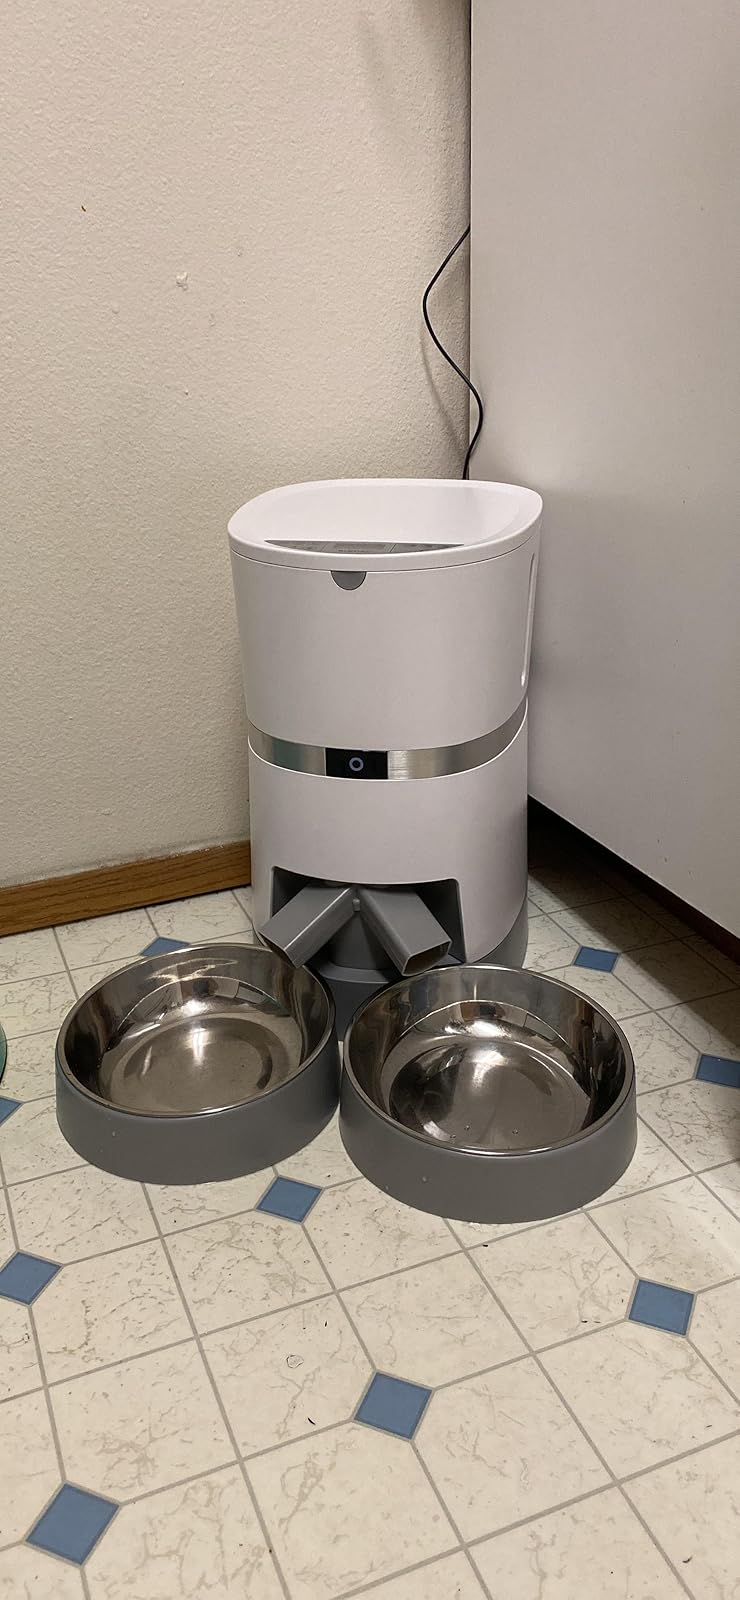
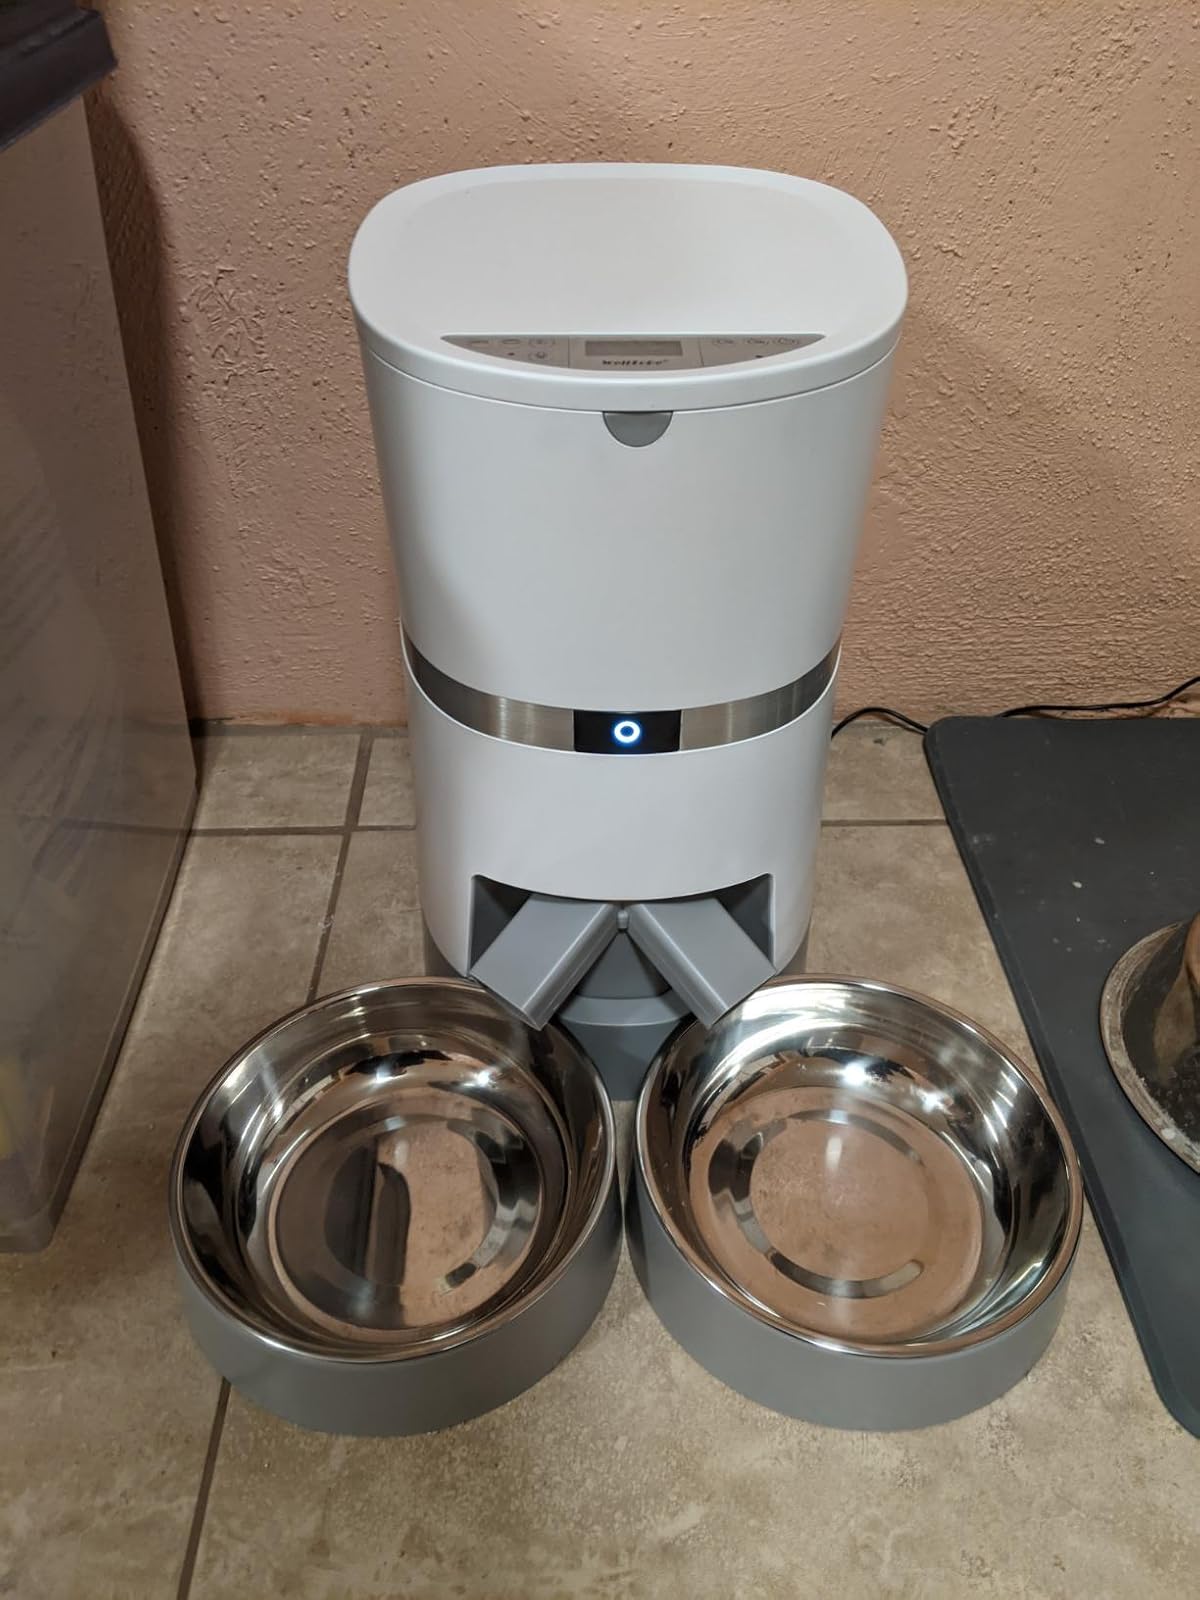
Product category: items_feeder
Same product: yes